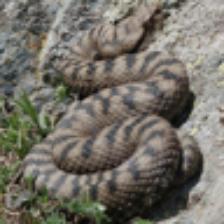
Label: NonHuman